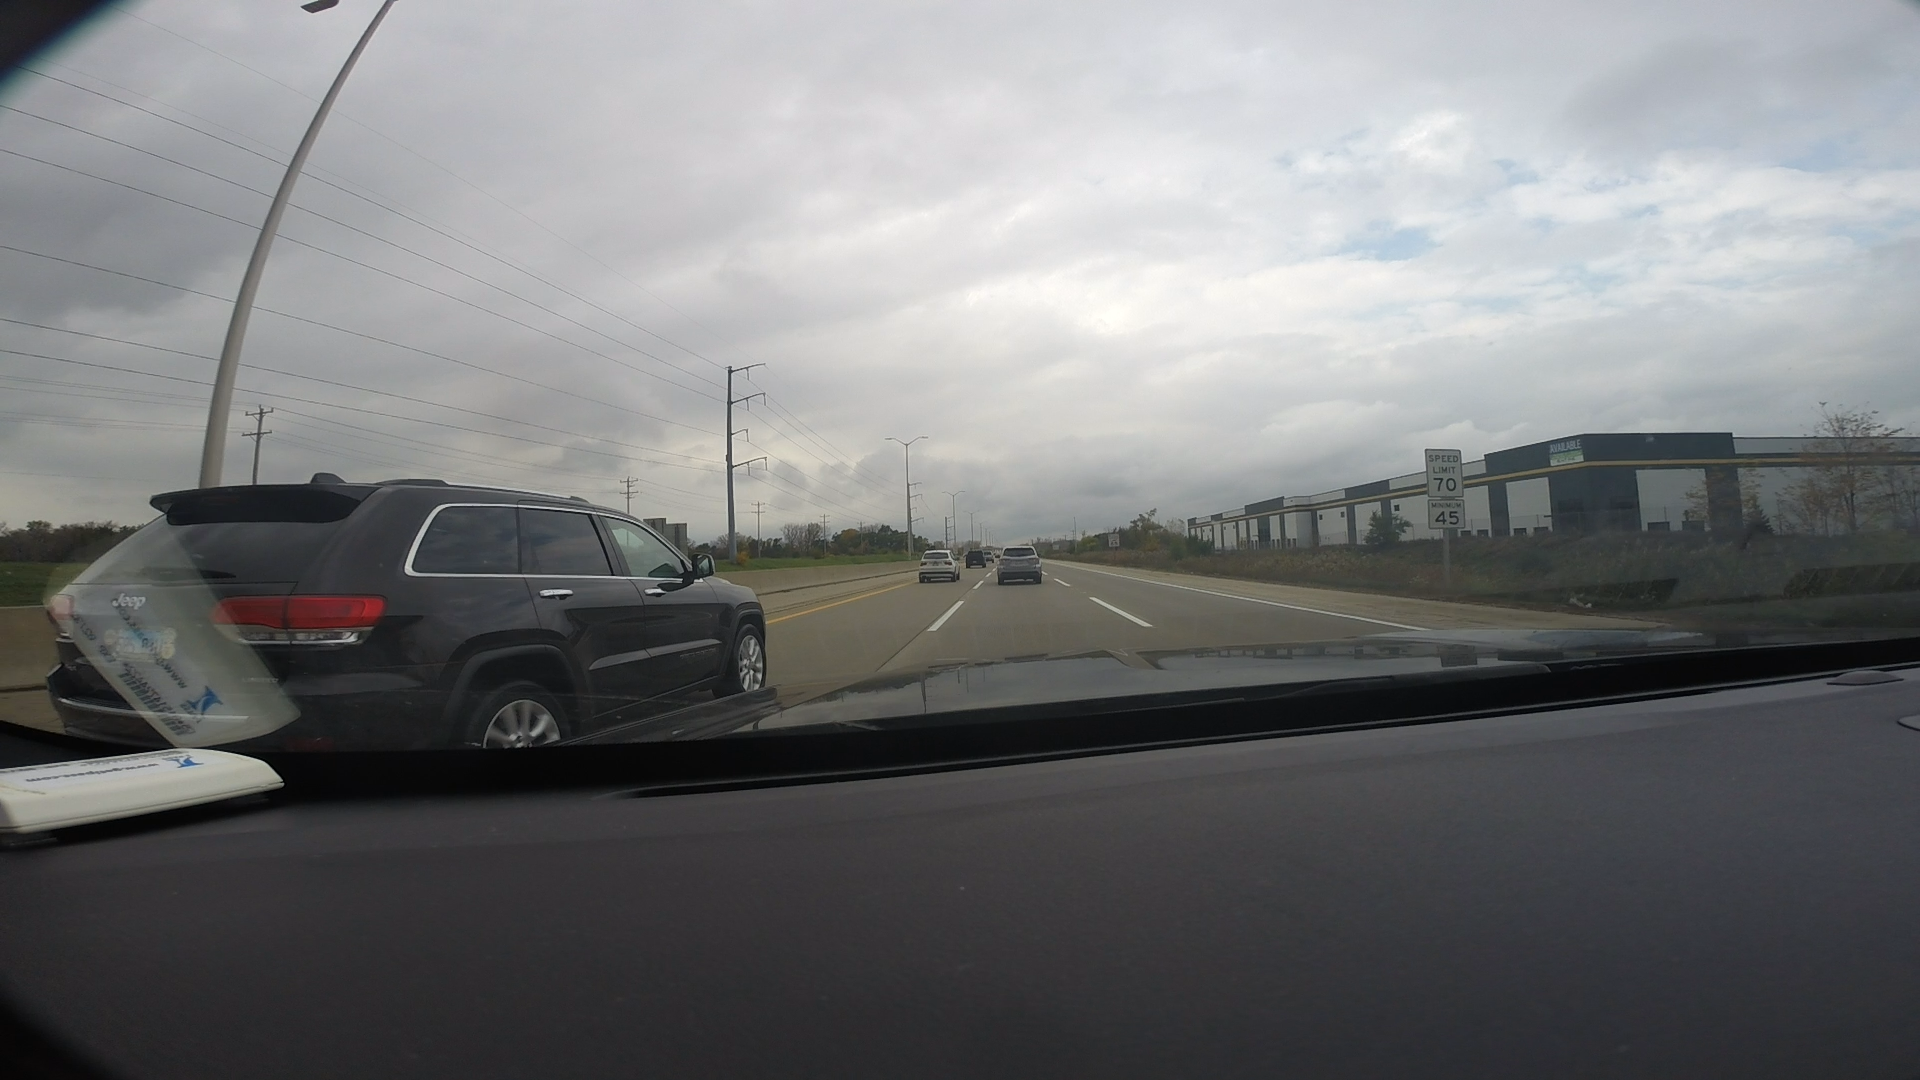
Speed limit sign label: mph70